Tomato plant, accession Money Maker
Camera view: vertical (180 deg); turntable rotation: 180 degrees
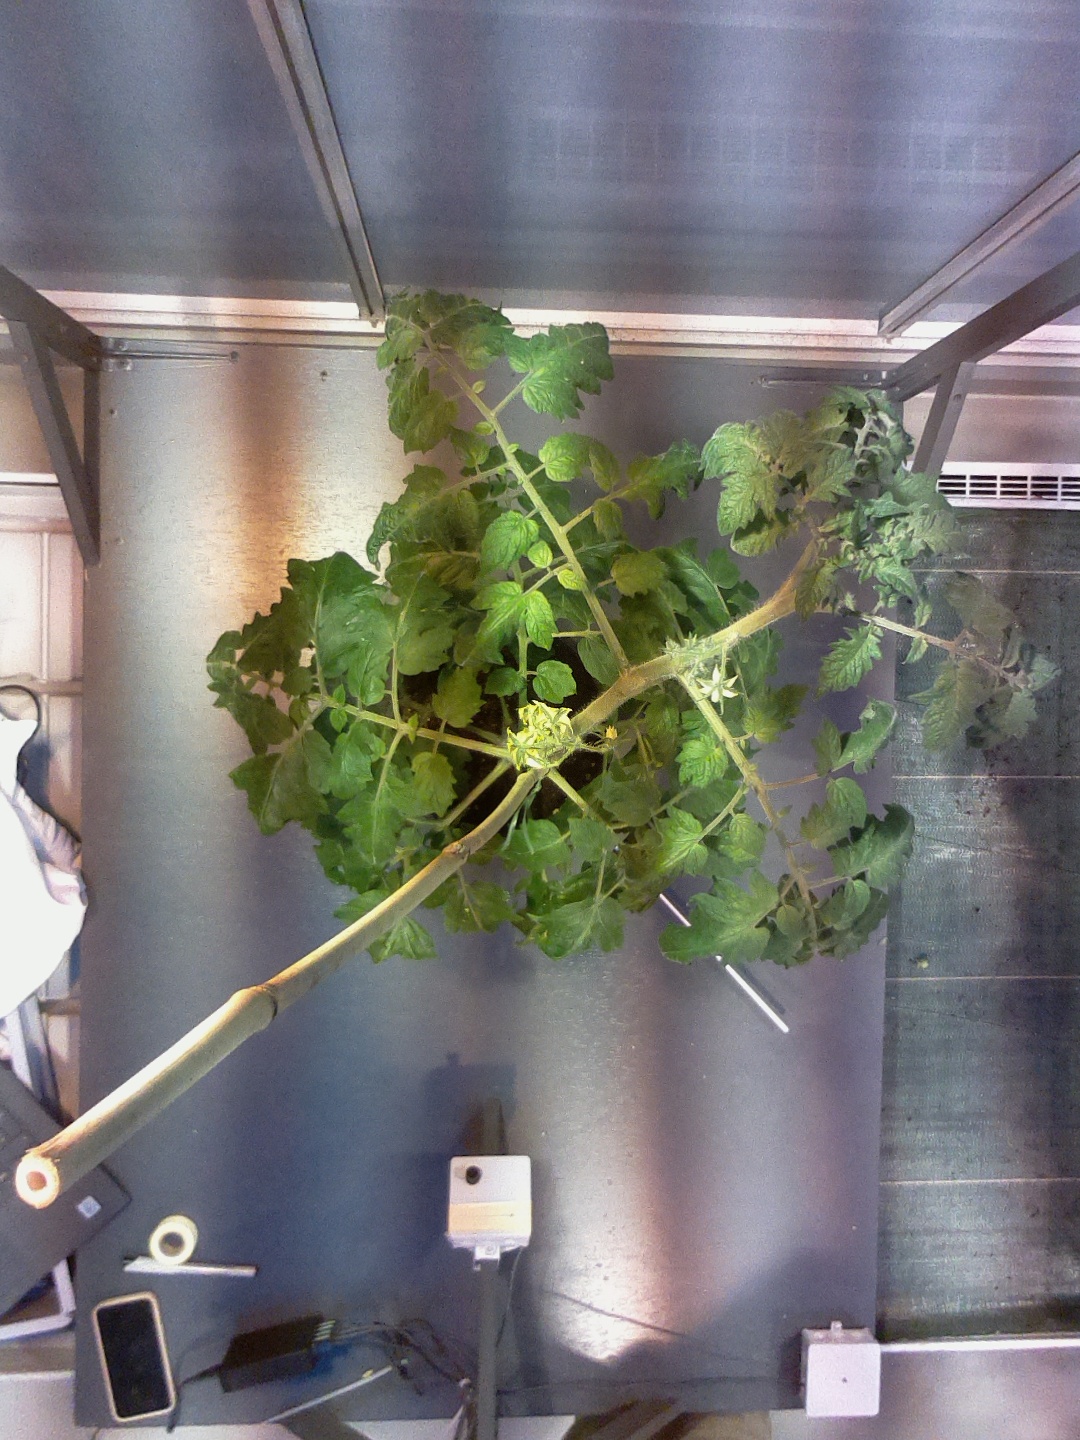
BBCH growth stage 66: Full flowering, 60%-70% of flowers open, more petals falling